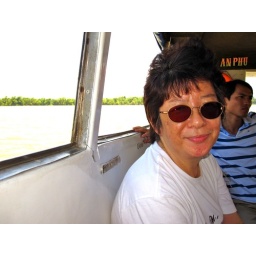
on the boat cruising in the river back to hoi an